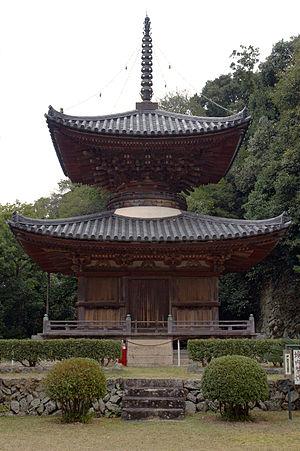
Un tahōtō est une forme de pagode japonaise trouvée principalement dans les temples bouddhistes des écoles Shingon et Tendai du bouddhisme Vajrayana. Cette forme est unique parmi les pagodes car elle comprend un nombre pair d'étages. Le second étage a une balustrade et semble habitable mais est néanmoins inaccessible et n'offre aucun espace utile. Son nom renvoie à Prabhutaratna, représenté assis dans une « pagode ornée de nombreux bijoux » dans le onzième chapitre du Sūtra du Lotus. Avec une partie inférieure carrée et une partie supérieure cylindrique, un toit « en jupe » mokoshi, un toit pyramidal et un épi de faîtage, le tahōtō ou le plus grand daitō est un des shichidō garan d'un temple Shingon. Après l'époque de Heian, la construction des pagodes décline en général et les nouveaux tahōtō se font rares. Six exemples, dont celui de Ishiyama-dera est le plus ancien, ont été désignés Trésor national.